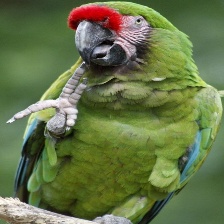
Species: MILITARY MACAW
Scientific name: ARA MILITARIS
ImageNet parent category: macaw